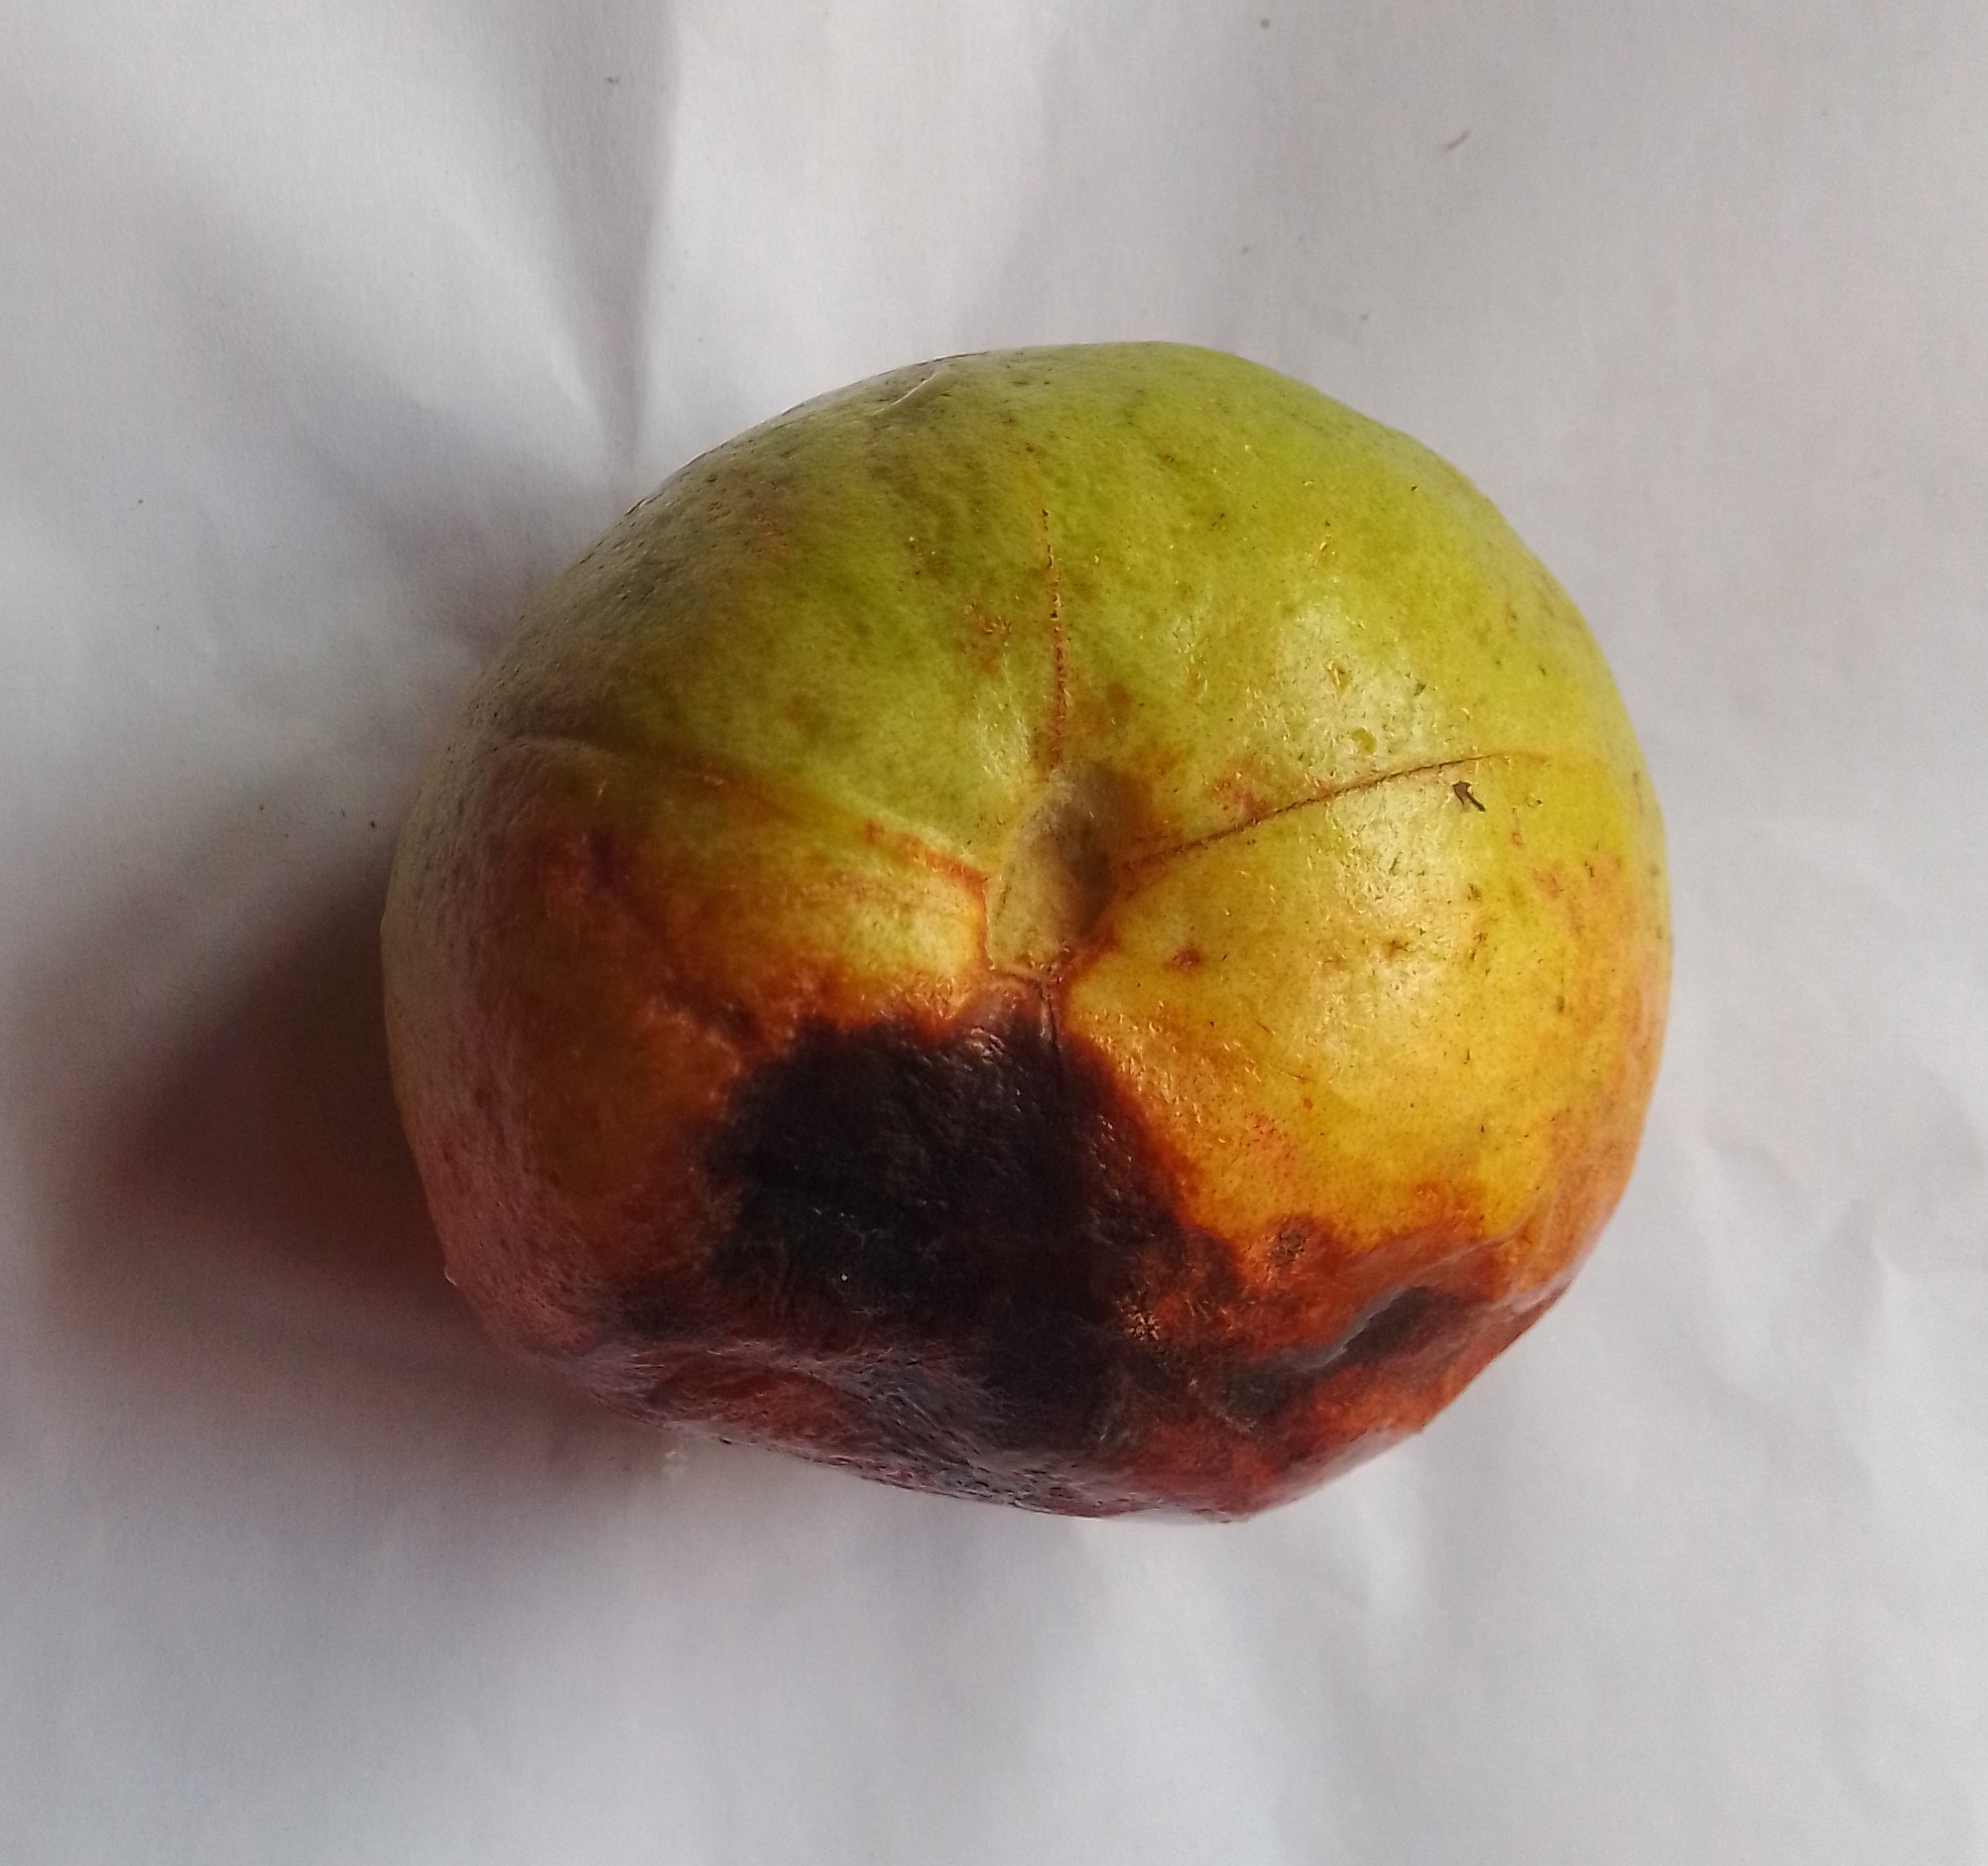
Fruit: guava
Condition: rotten